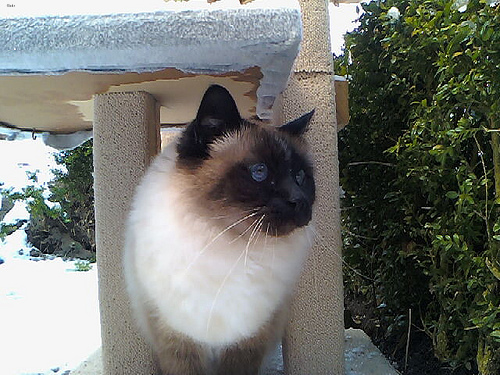
Animal: cat
Breed: birman